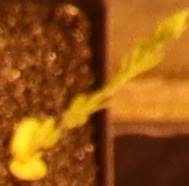
Label: Flax